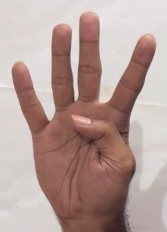
ASL sign: 4